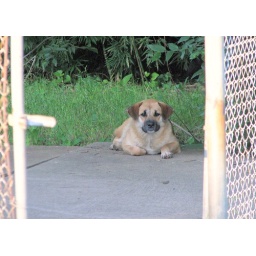
This is a dog that was just hanging around an empty house in my neighborhood. He looked so lonely.